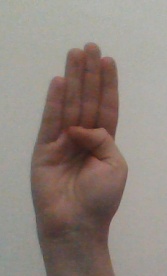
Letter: kaaf